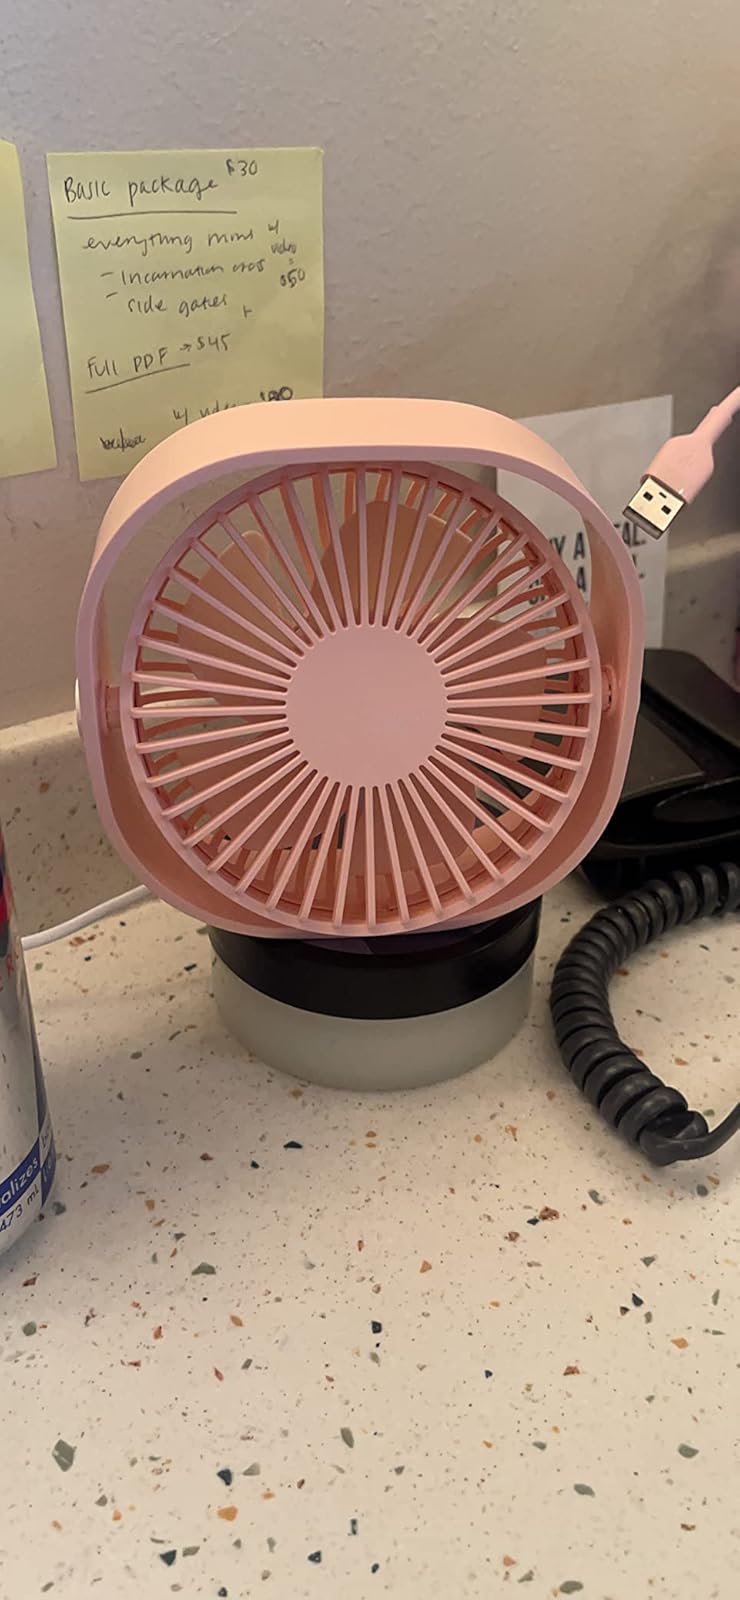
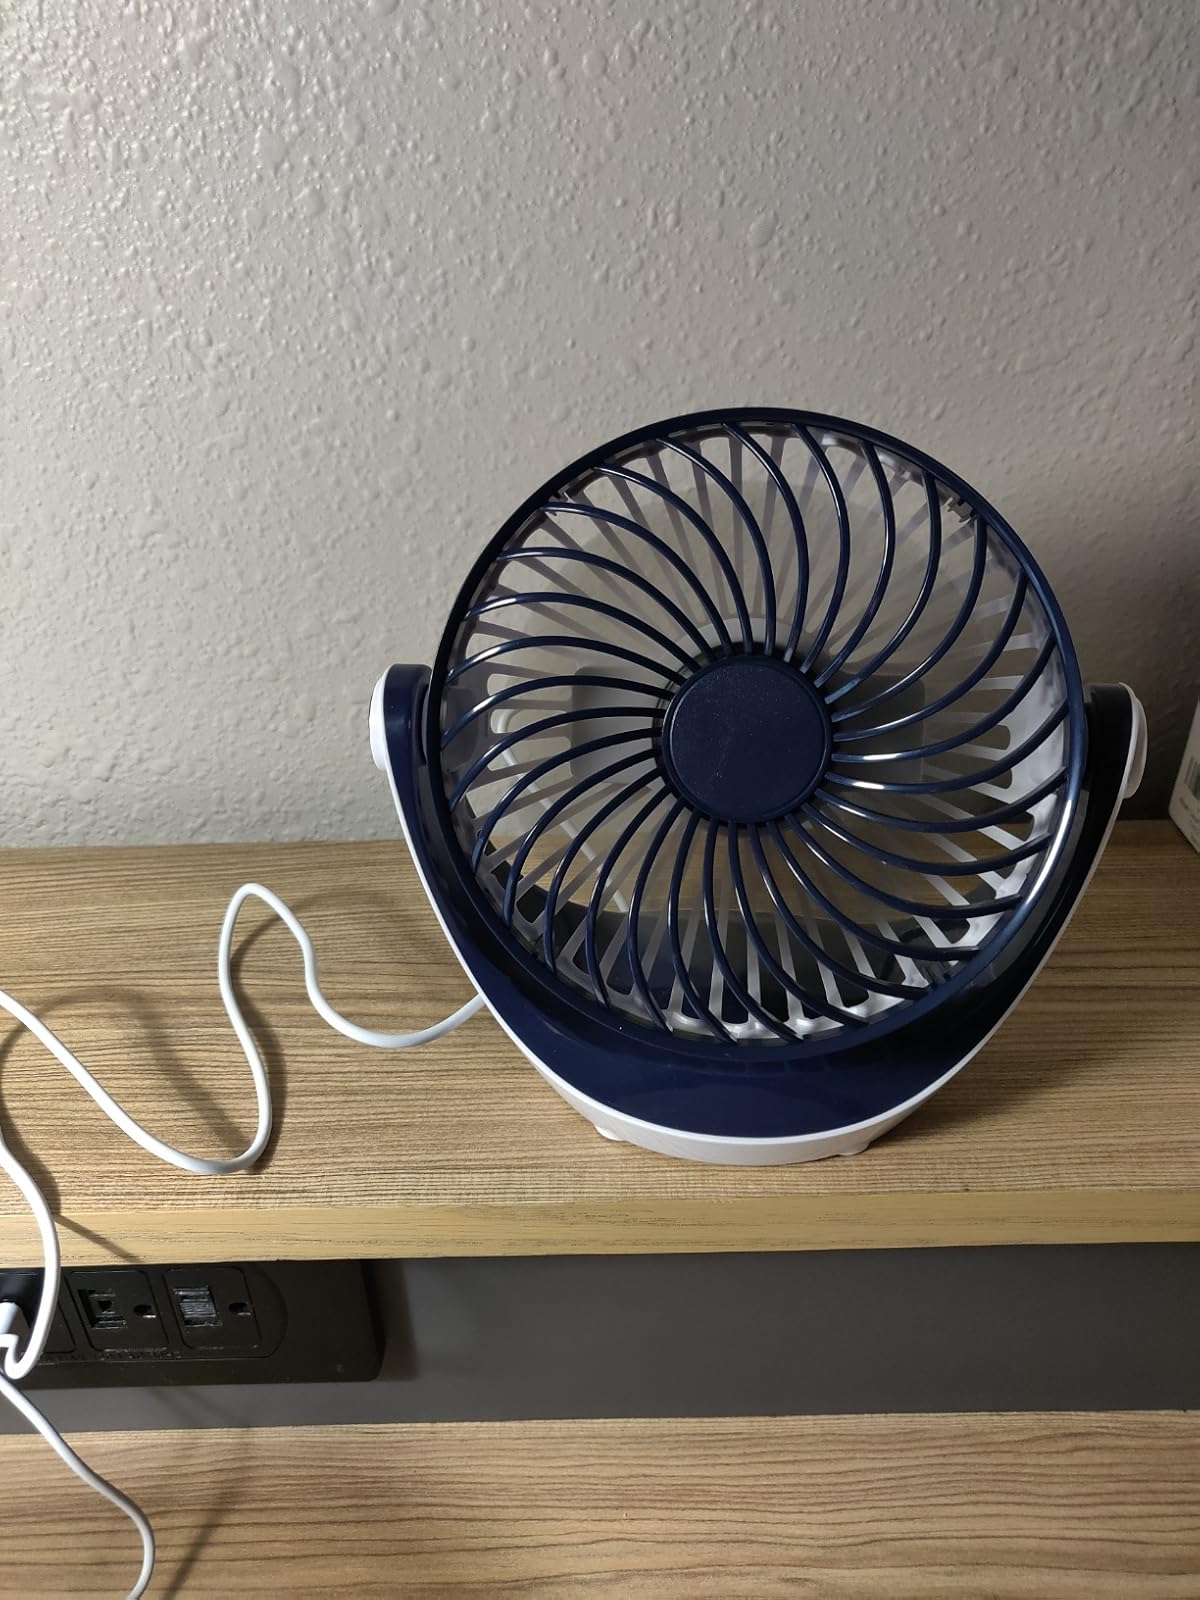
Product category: fan
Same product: no